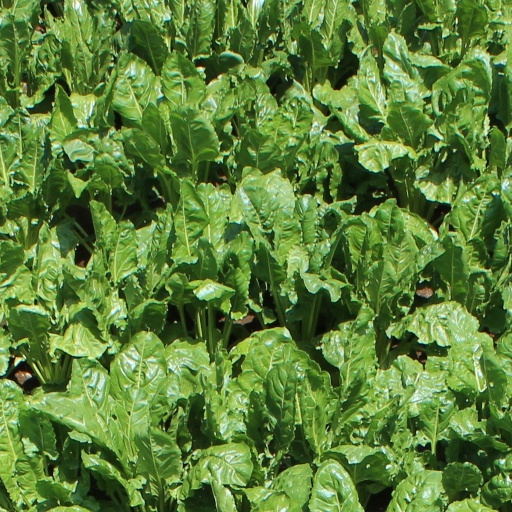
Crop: sugar beet